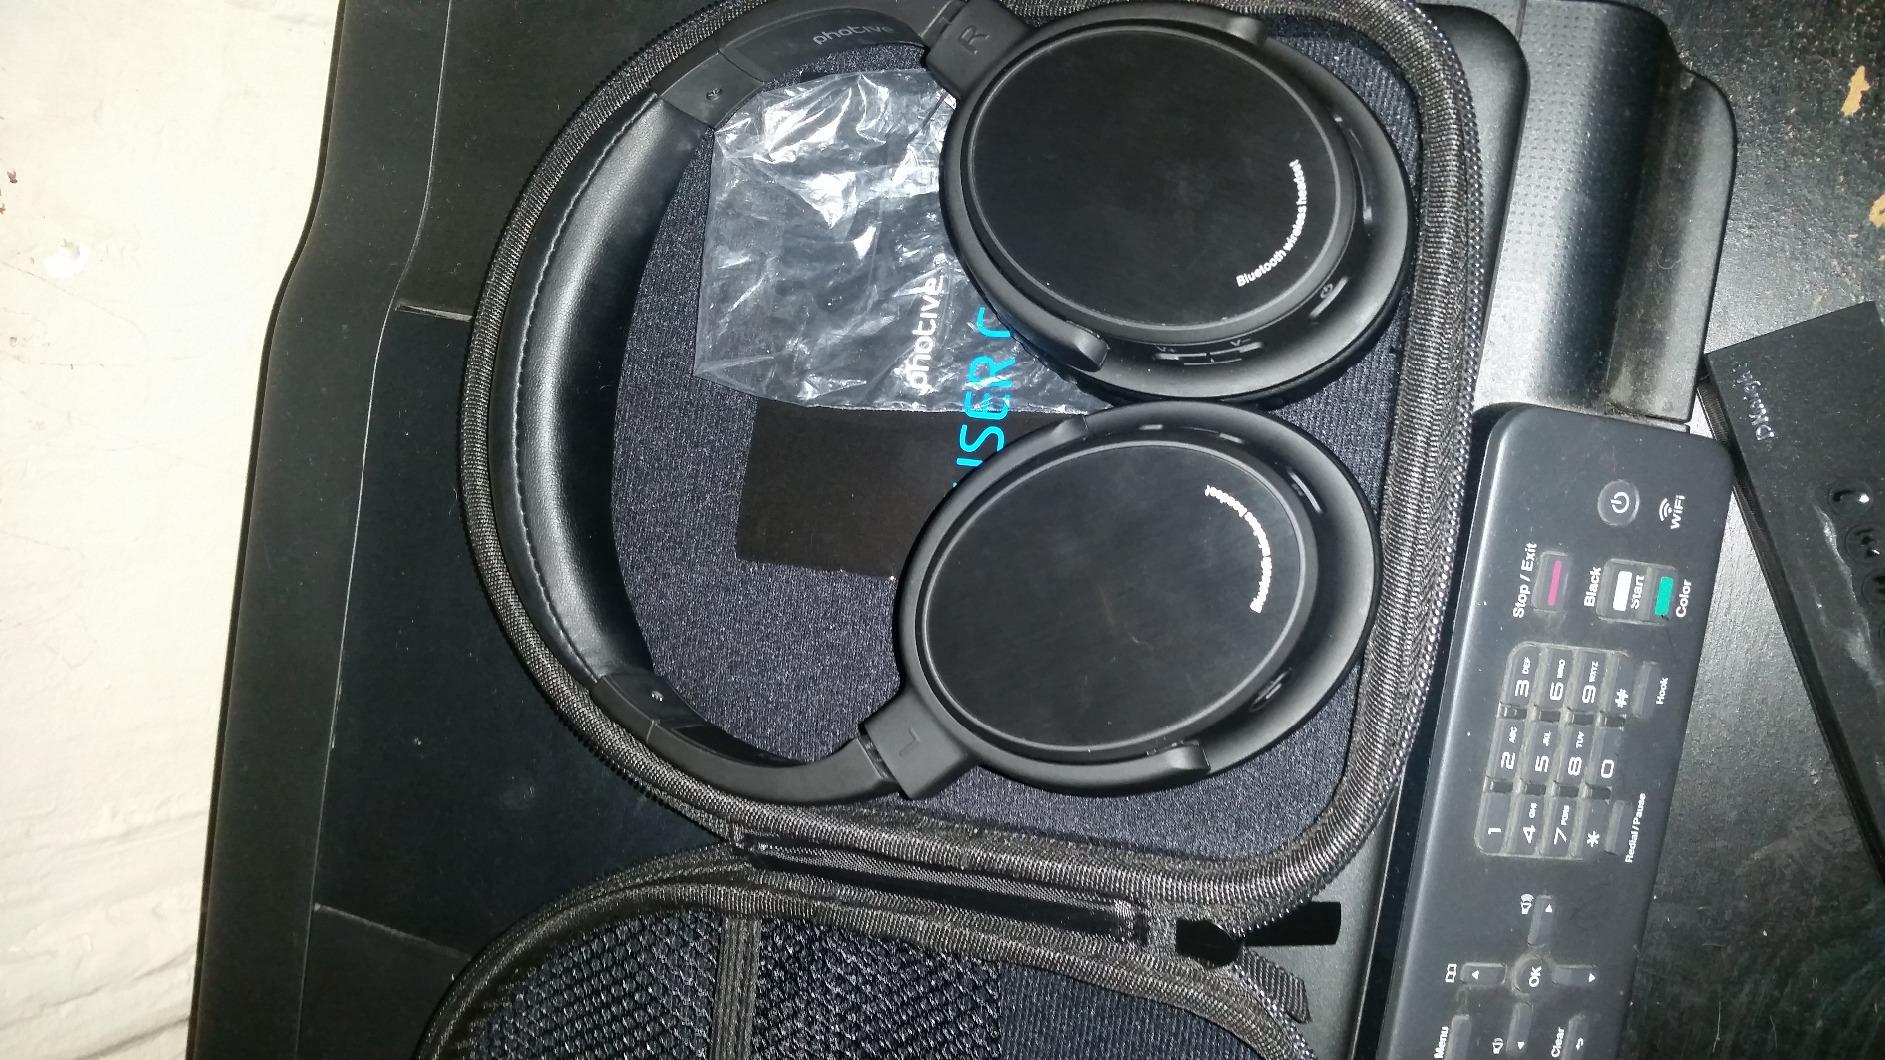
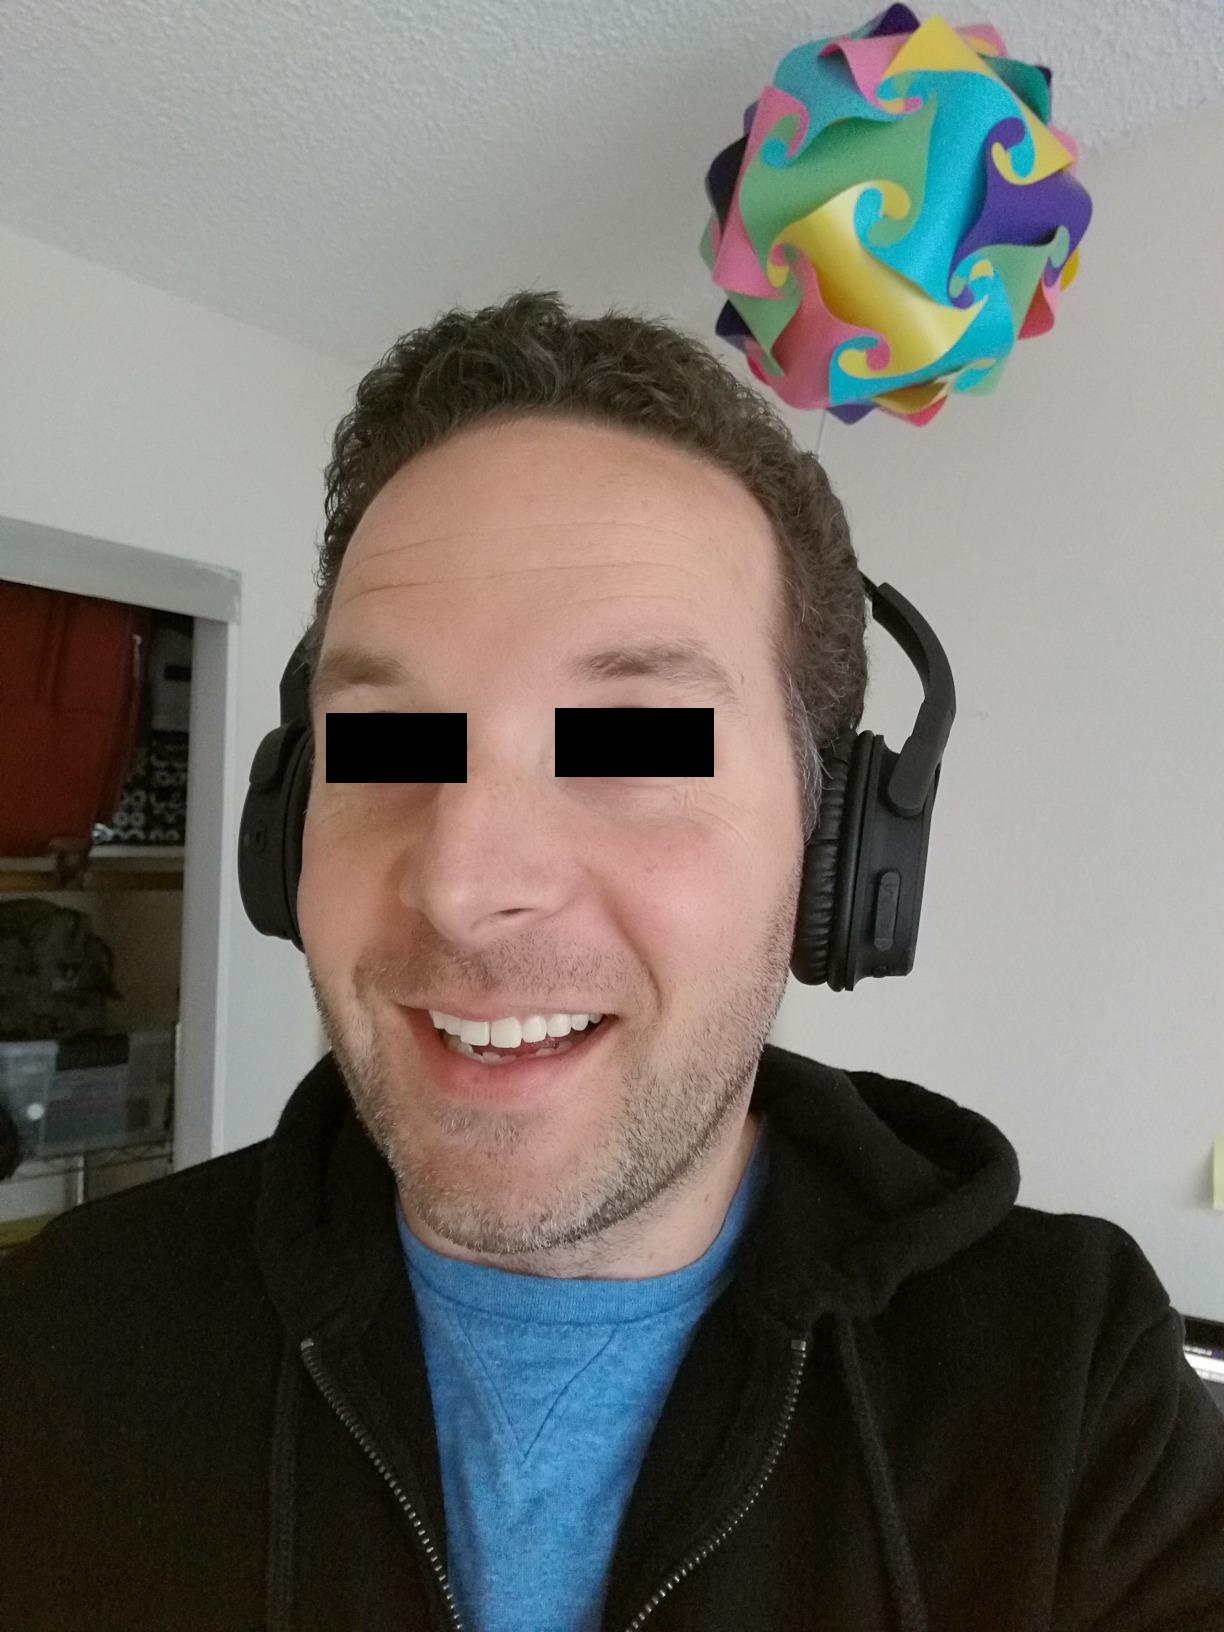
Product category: headphones
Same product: yes